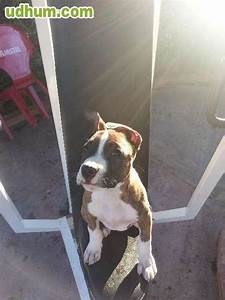
Label: dog